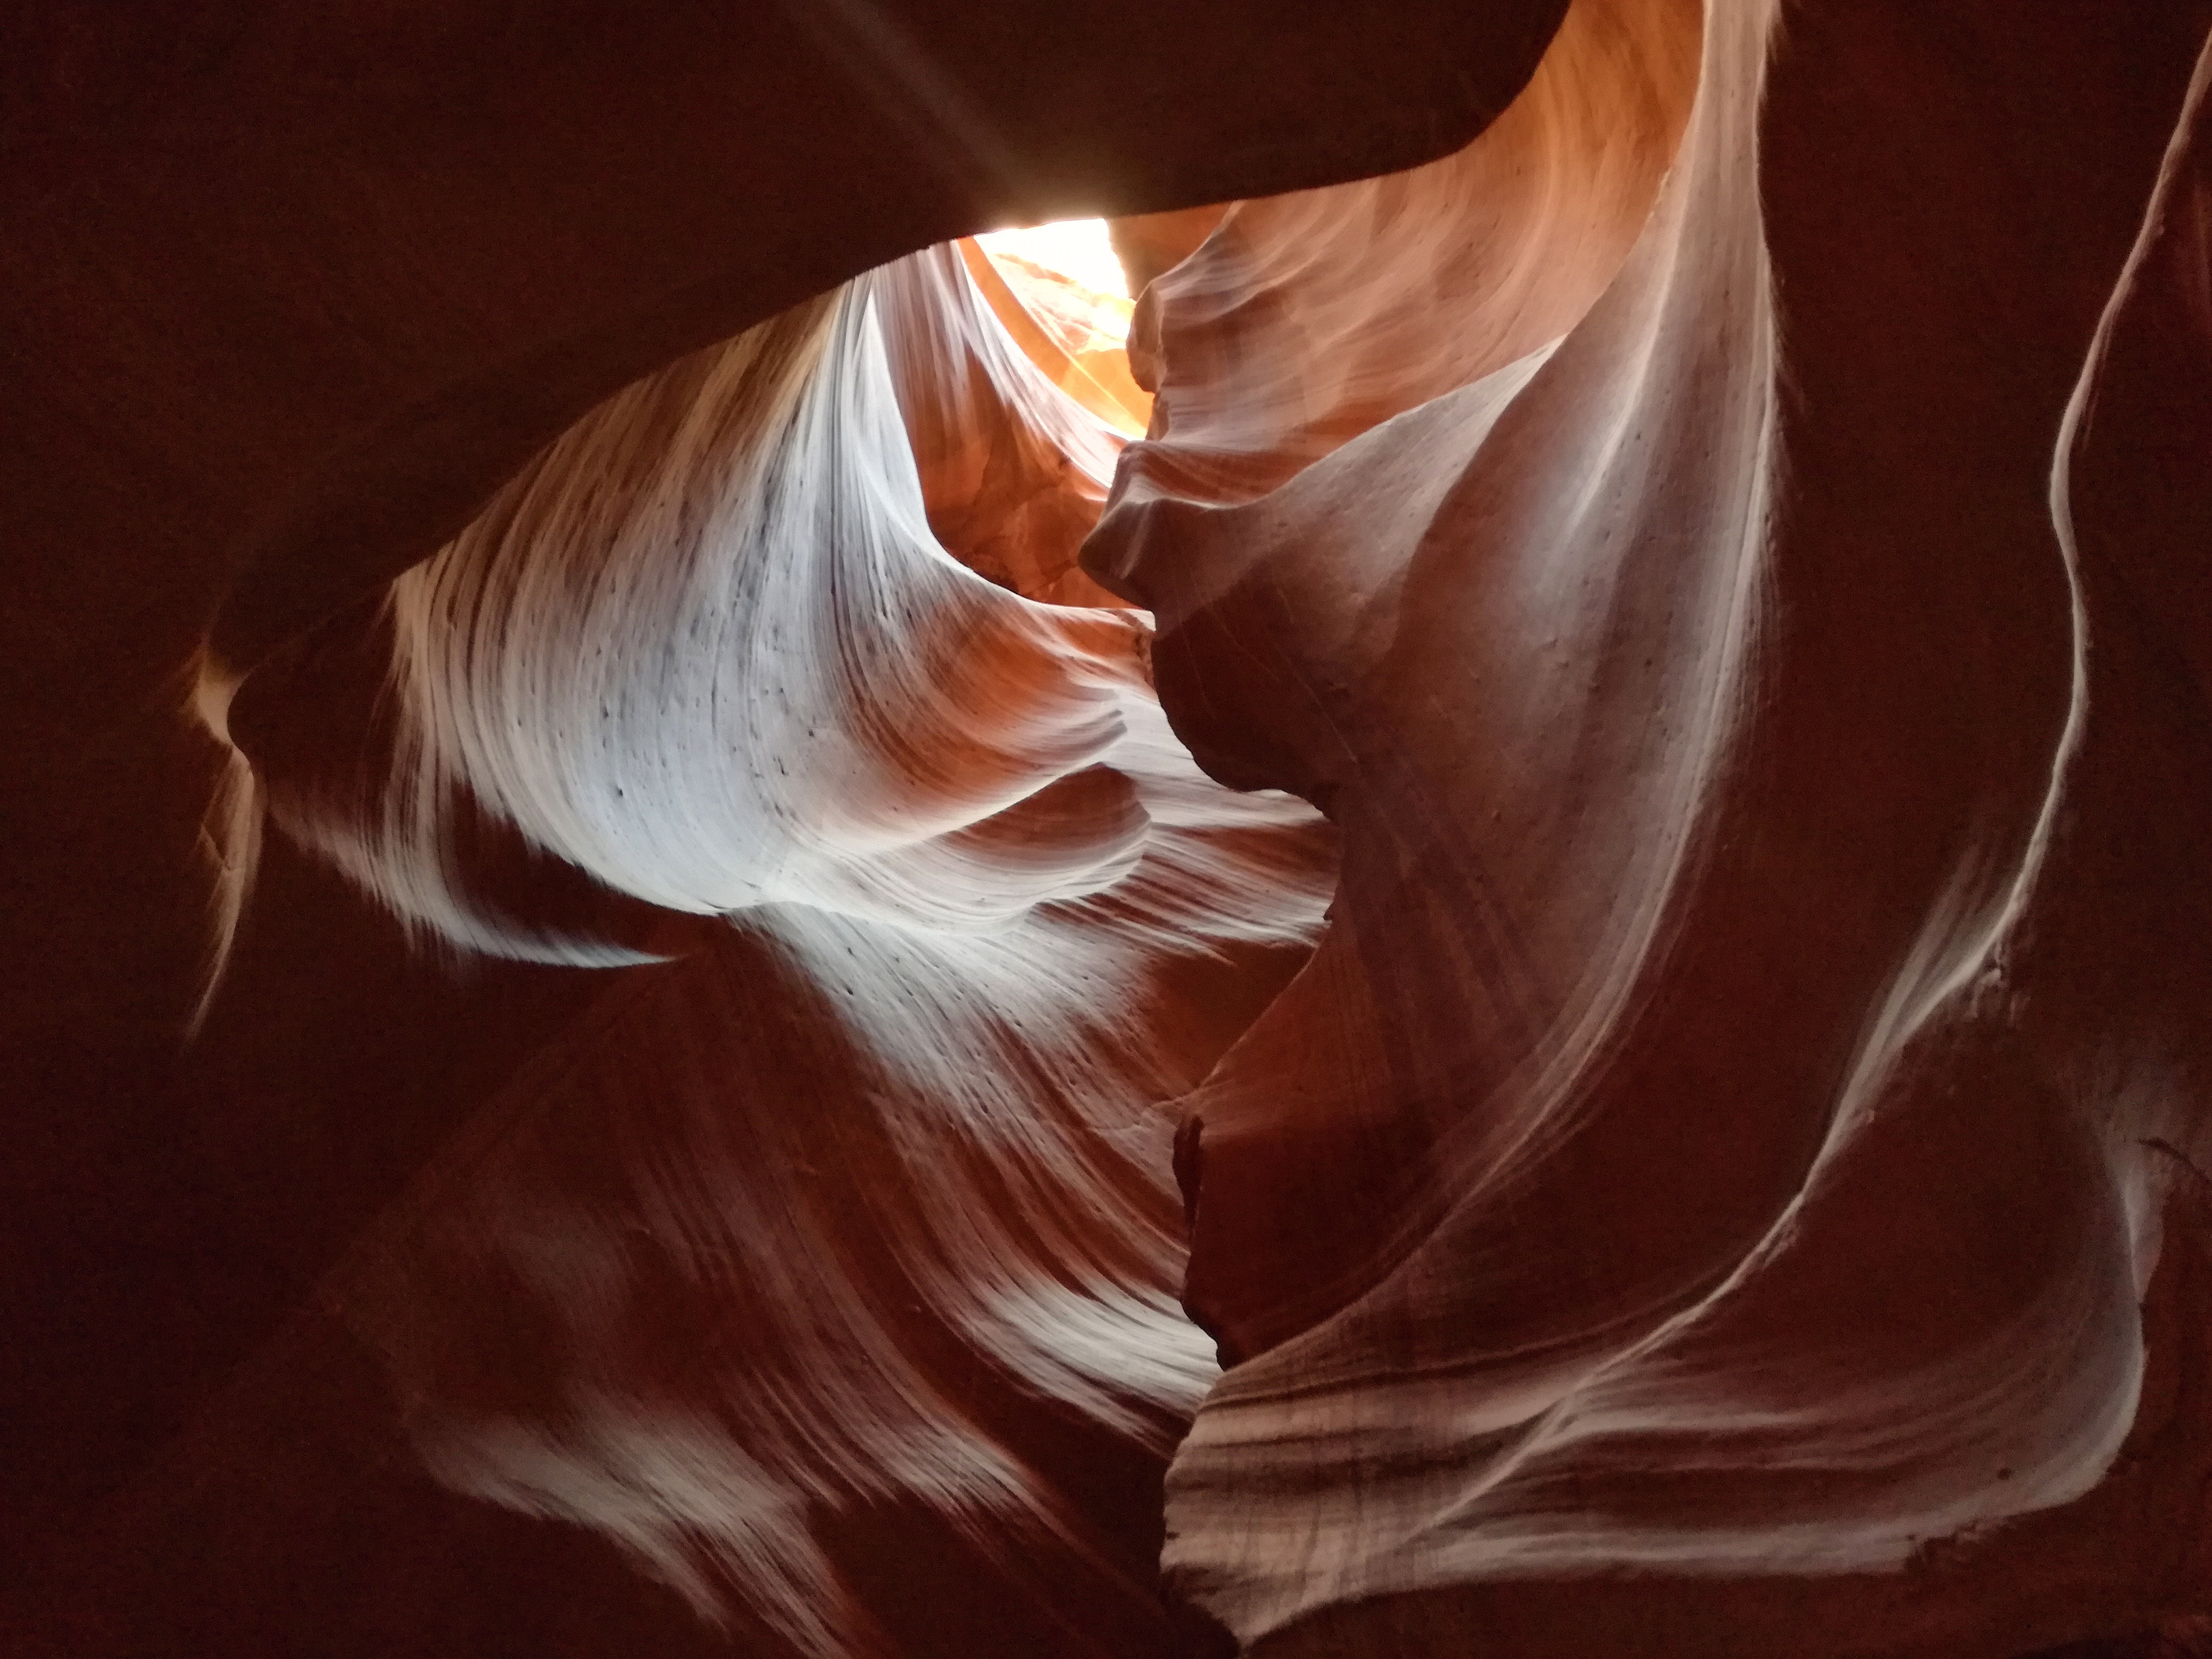
rock, light, hiking, sunlight, wall, red, color, usa, america, darkness, rocky, gorge, steep, canyon, national park, arizona, antelope canyon, close up, human body, eye, deep, organ